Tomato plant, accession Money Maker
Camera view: horizontal (90 deg, fisheye); turntable rotation: 0 degrees
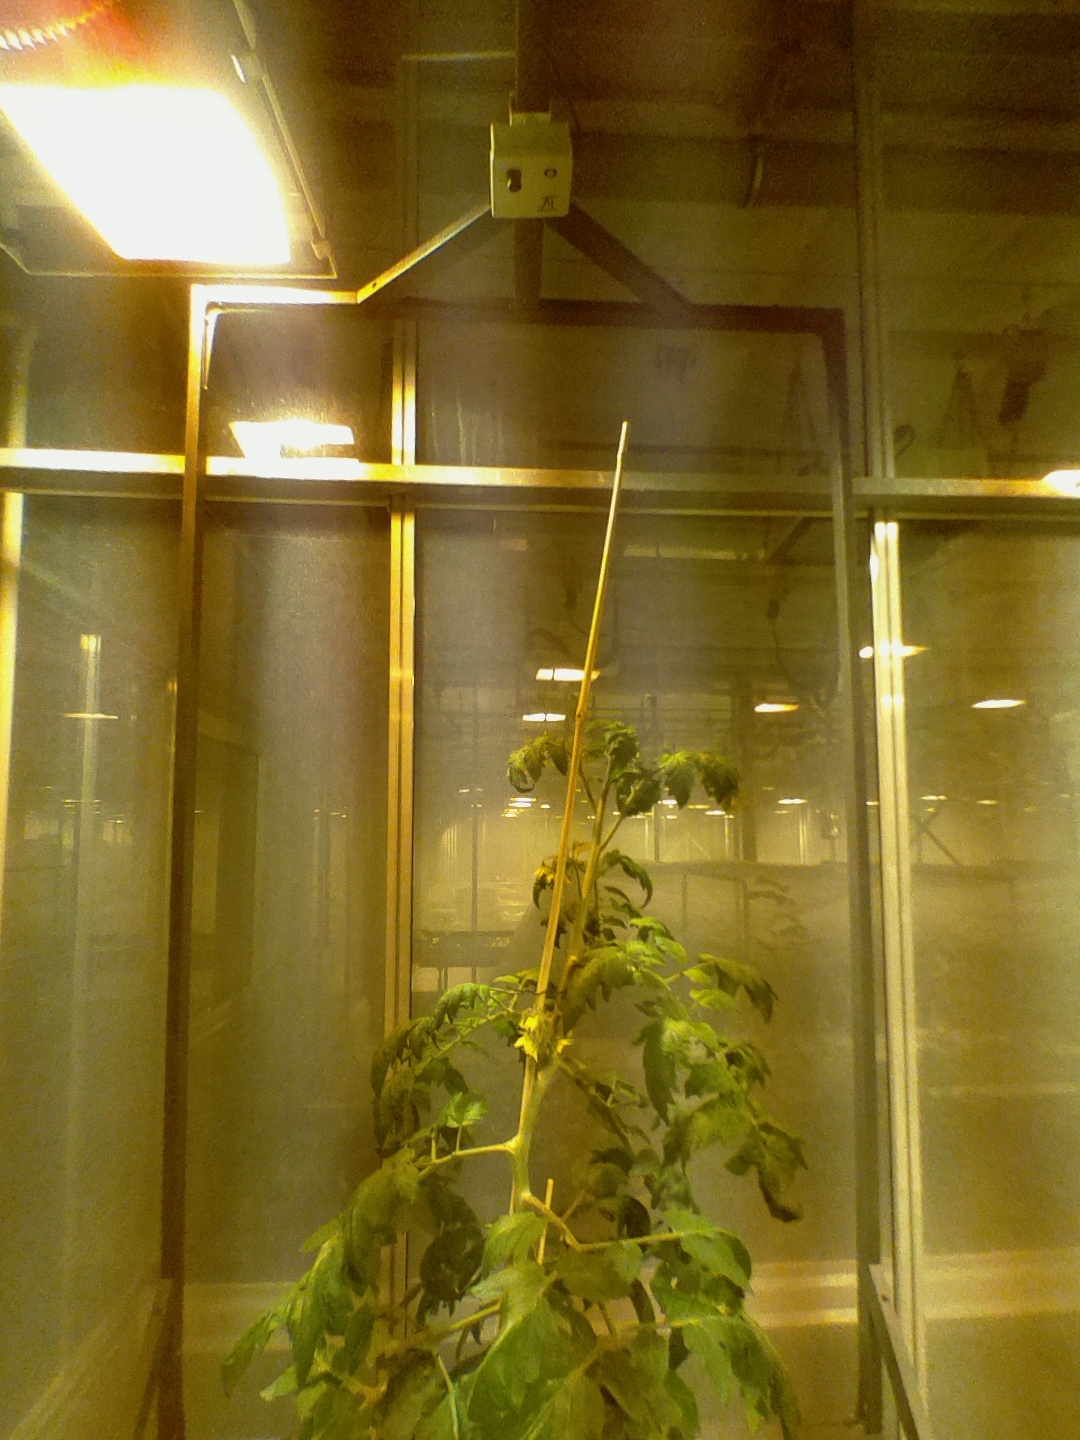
BBCH growth stage 68: Full flowering, 80%-90% of flowers open, more petals falling